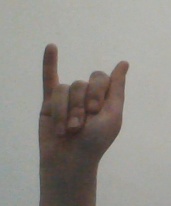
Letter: meem